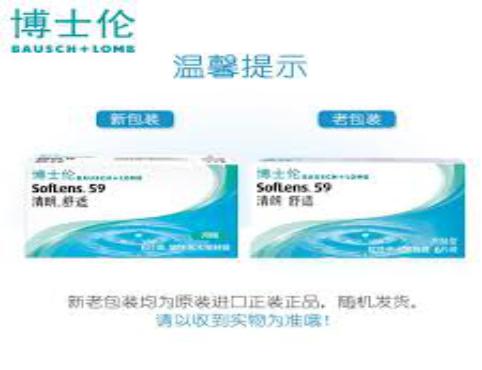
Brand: bauschlomb-2
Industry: Medical